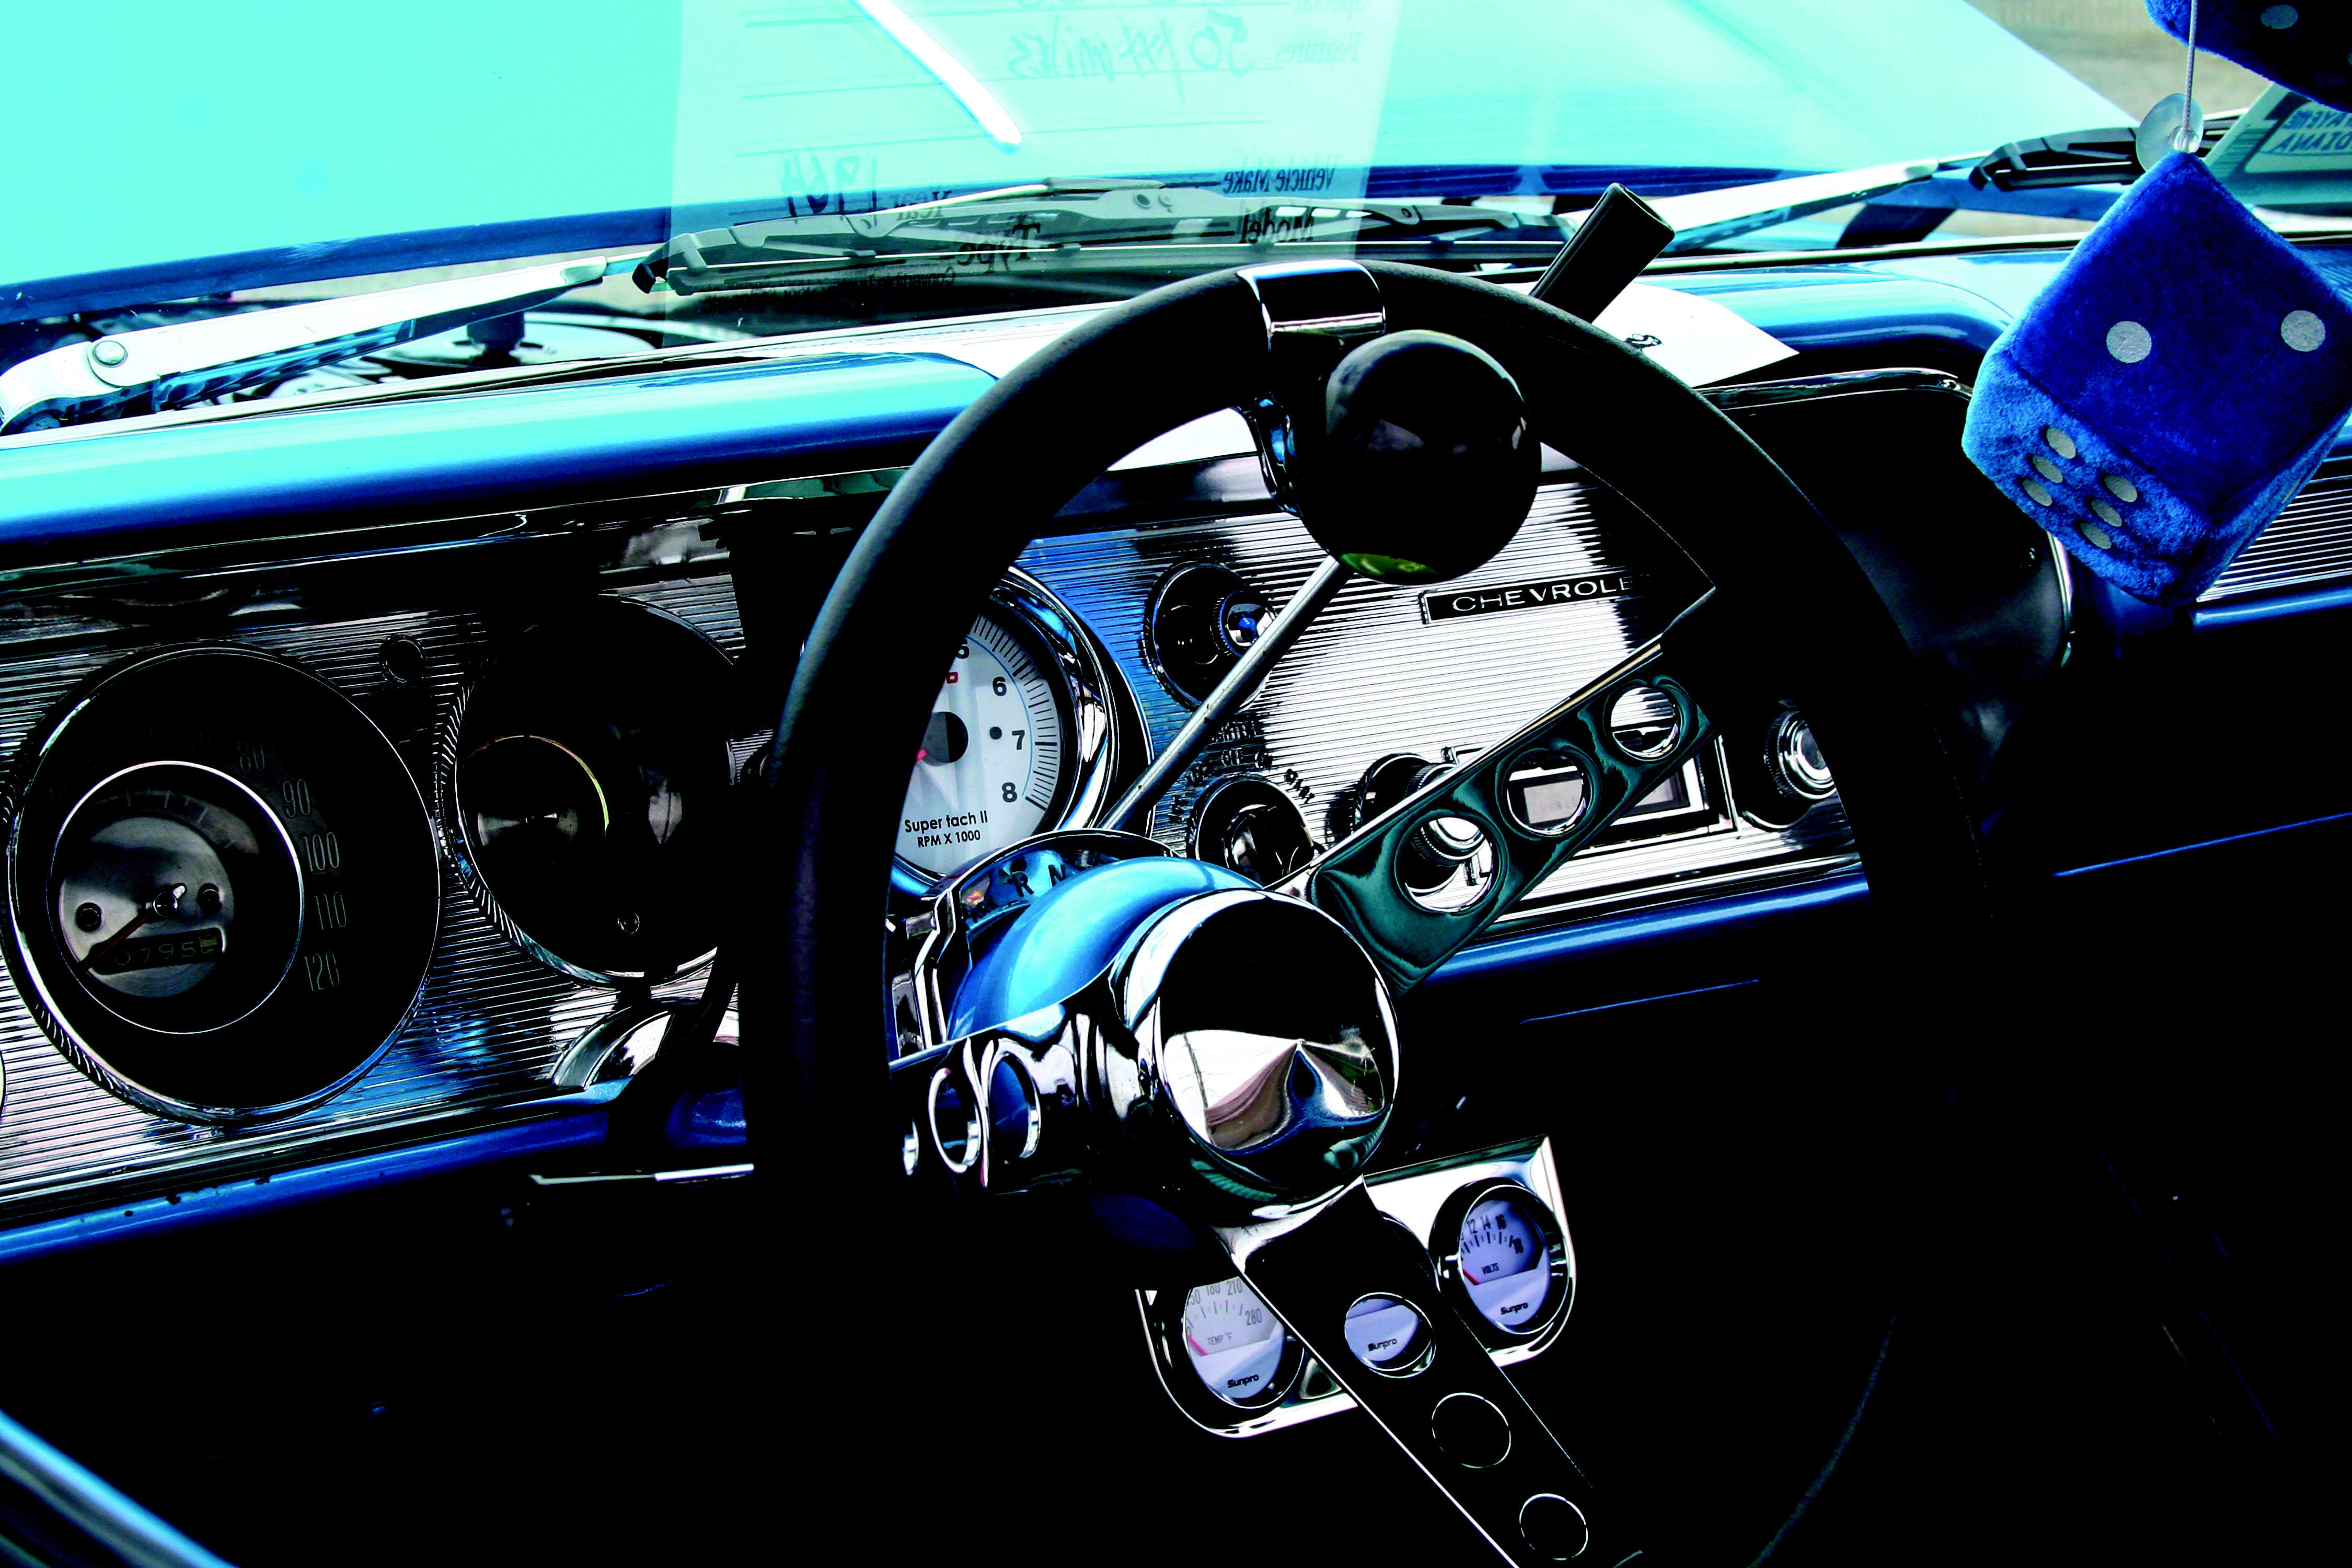
car, wheel, automobile, truck, vehicle, drive, steering wheel, dashboard, life, sports car, motor vehicle, vintage car, muscle car, engine, beauty, shit, scene, convertible, dice, steer, hot rod, auto show, land vehicle, automobile make, automotive exterior, automotive design, luxury vehicle